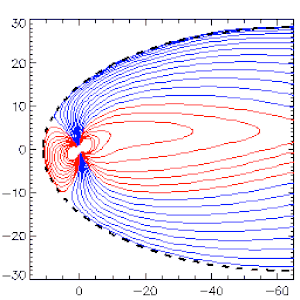
La magnétopause est la frontière entre la magnétosphère, qui est dominée par le champ magnétique de la planète, et le milieu interplanétaire, qui lui est dominé par le vent solaire.